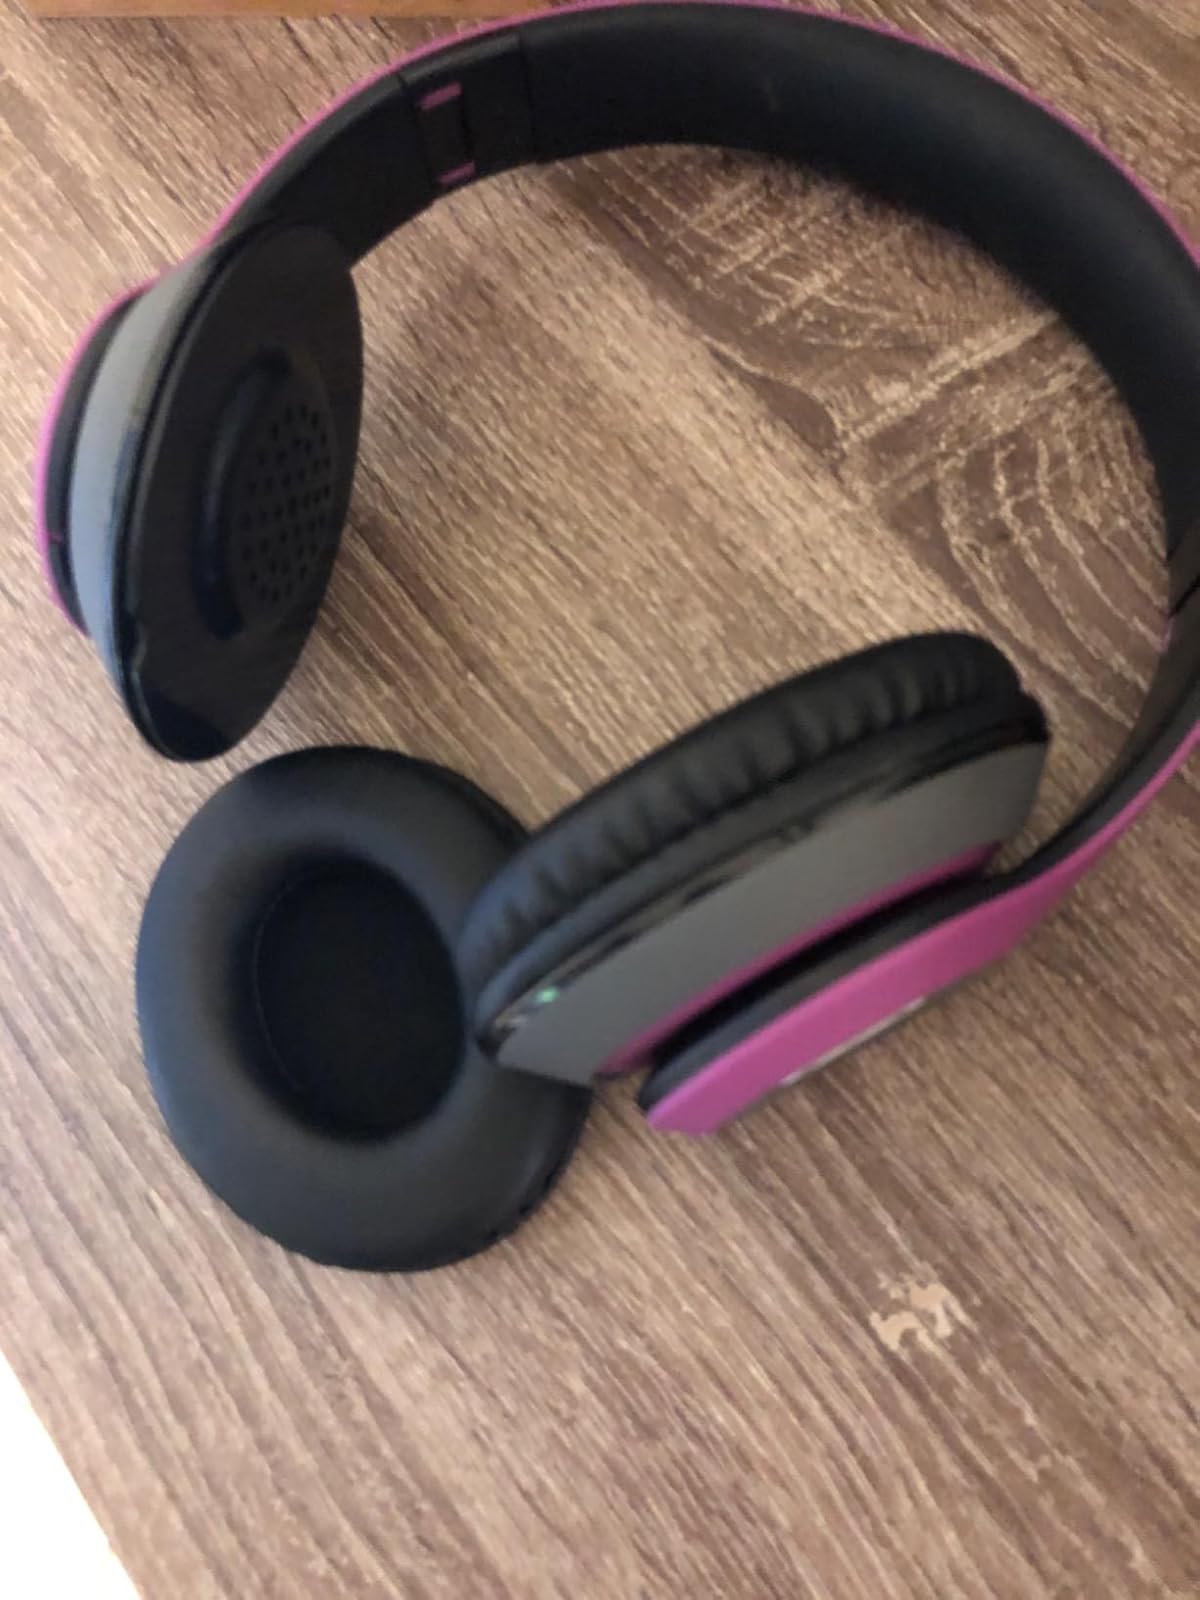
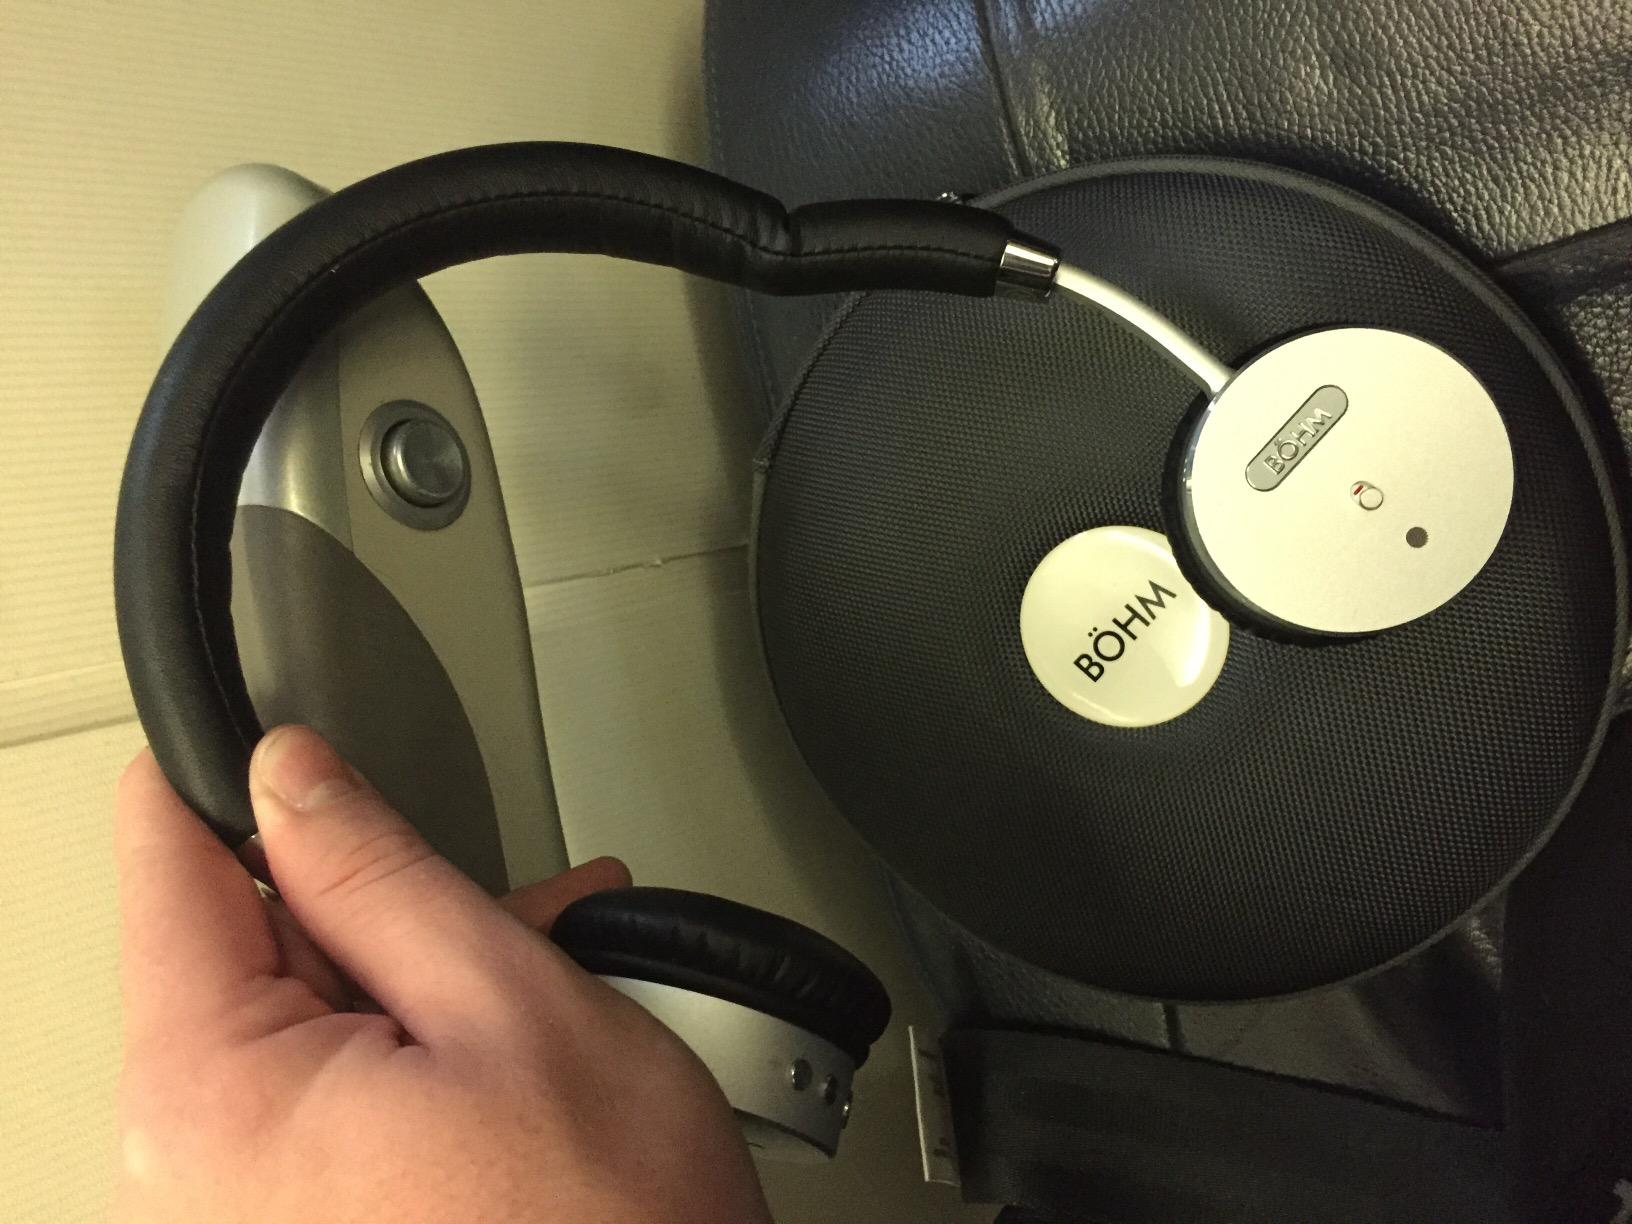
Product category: headphones
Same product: no